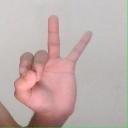
अक्षर: ण